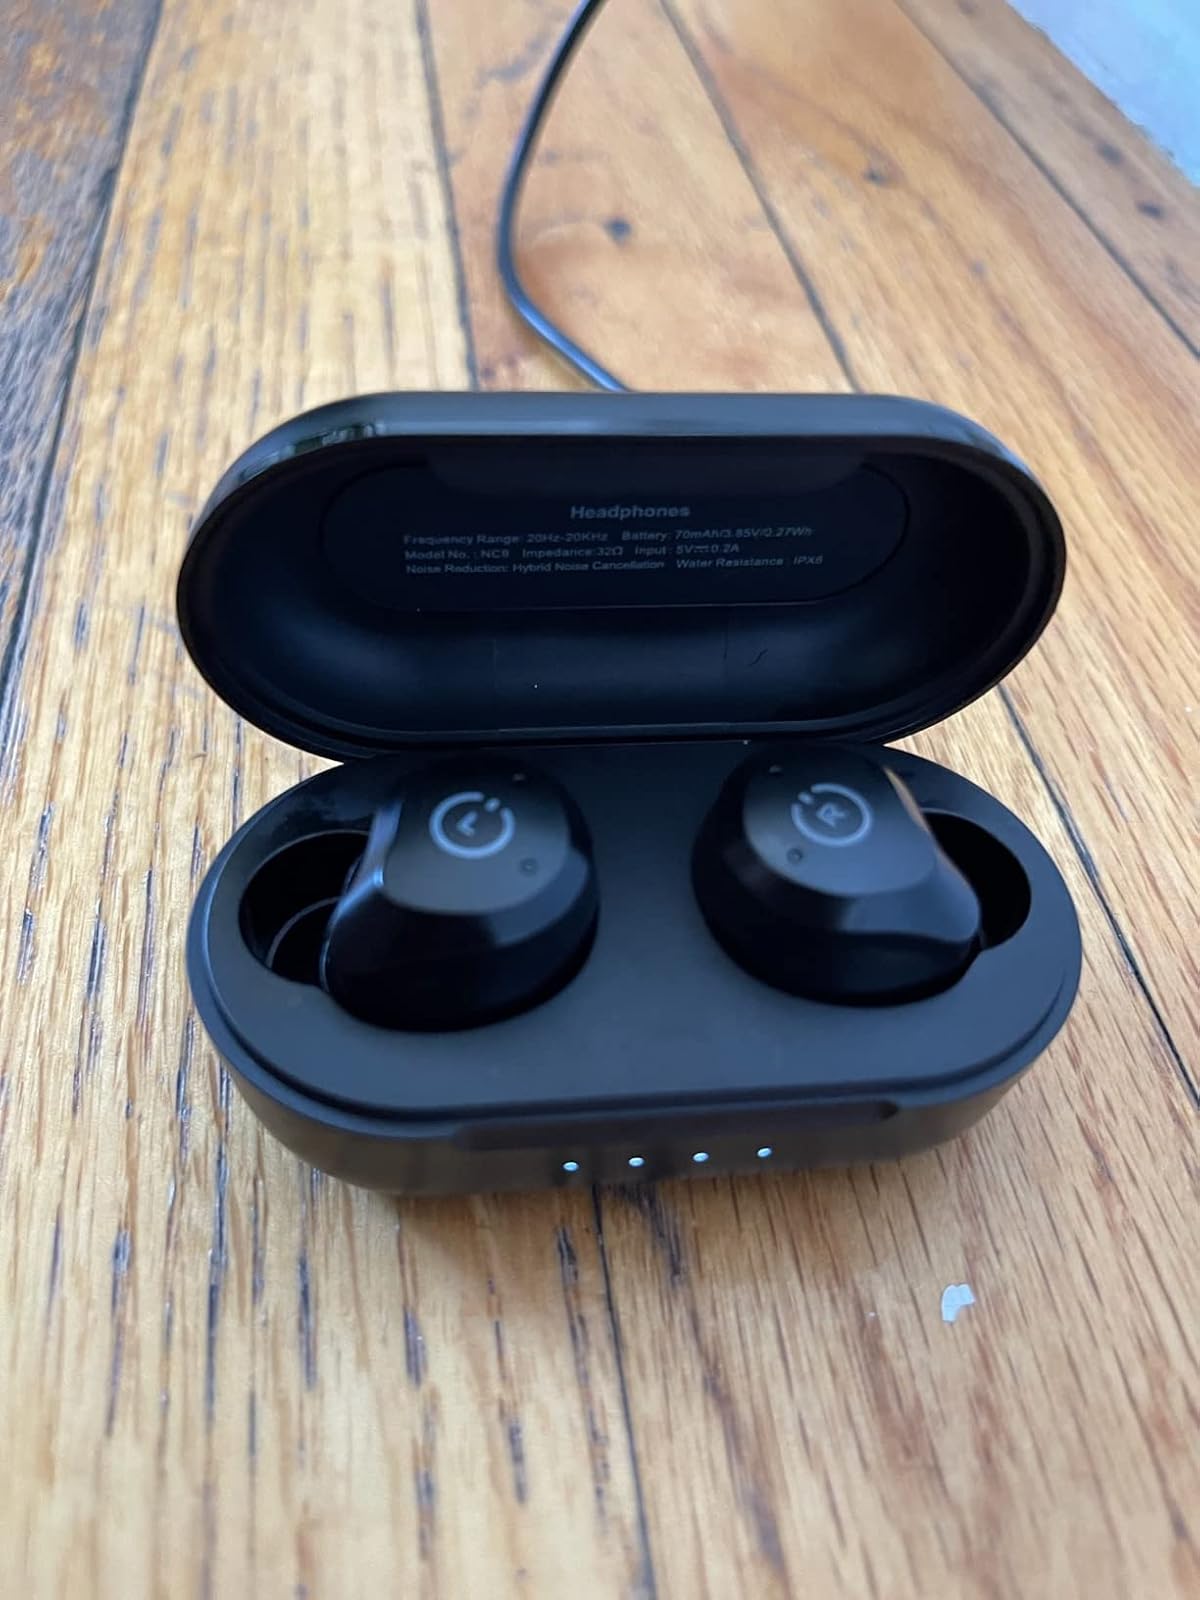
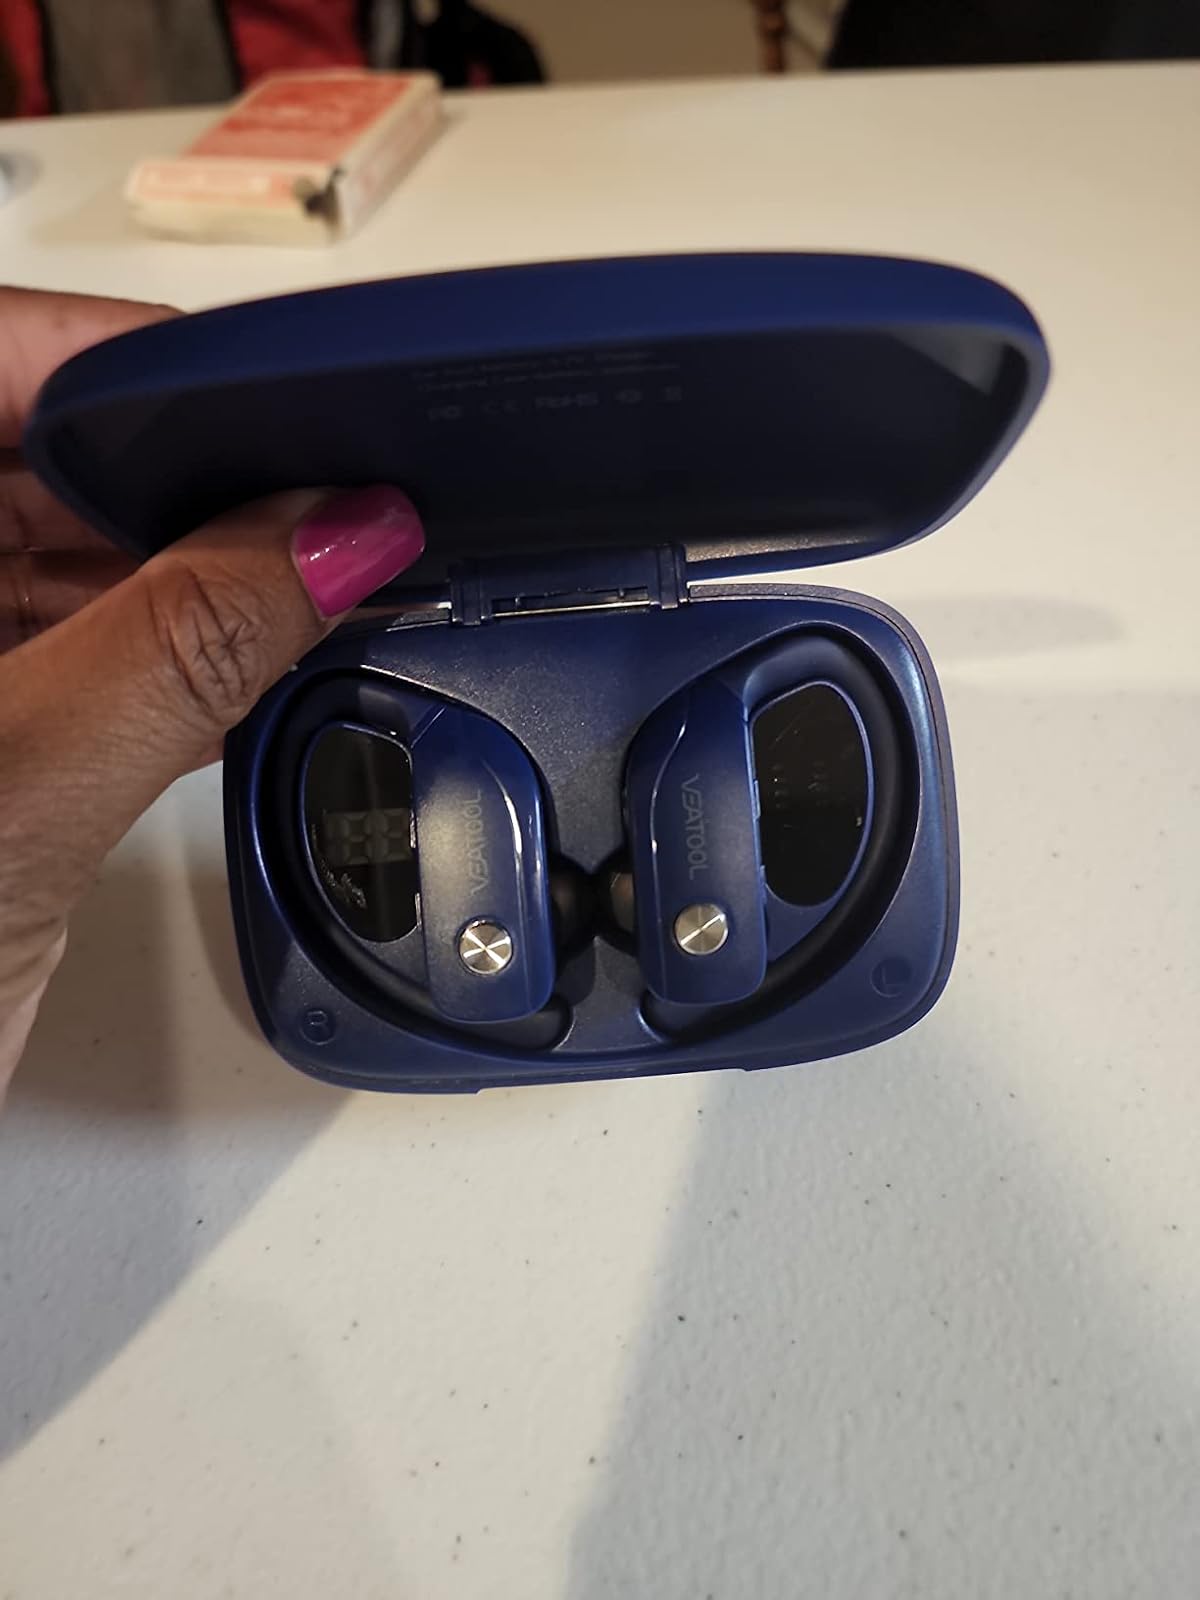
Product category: earbuds
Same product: no